Dustin Byfuglien

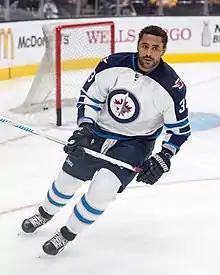
Byfuglien with the Winnipeg Jets in April 2016

Dustin Byfuglien (born March 27, 1985), nicknamed "Big Buff", is an American former professional ice hockey player. He played for the Chicago Blackhawks, Atlanta Thrashers, and Winnipeg Jets. Drafted as a defenseman, he played both forward and defense in his career, though he generally played defense in his later seasons. Byfuglien helped Chicago win the Stanley Cup in 2010. Byfuglien was the first Black American-born player to win the Stanley Cup. Byfuglien became a professional fisherman after his hockey career.